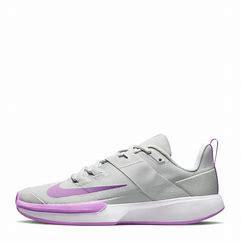
Brand: Nike
Model: Court Vapor Lite 2